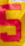
Number: 5